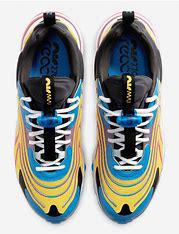
Brand: Nike
Model: Air Max 270 React ENG